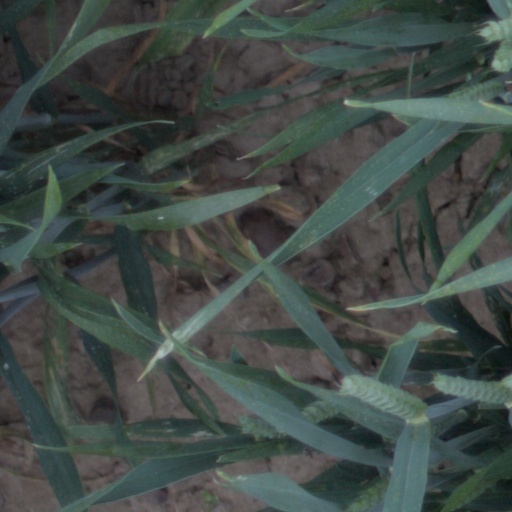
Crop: wheat